Japan–Korea Undersea Tunnel

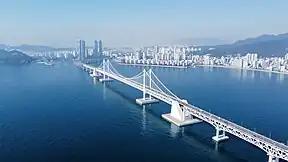
Gwangan Bridge, Busan, South Korea, the second longest bridge in South Korea, spanning a small part of the Sea of Japan

The proposal for a fixed link between the two countries has been raised in public discussions numerous times since the end of World War II. Leaders of both countries have called for the tunnel's construction on a number of occasions.